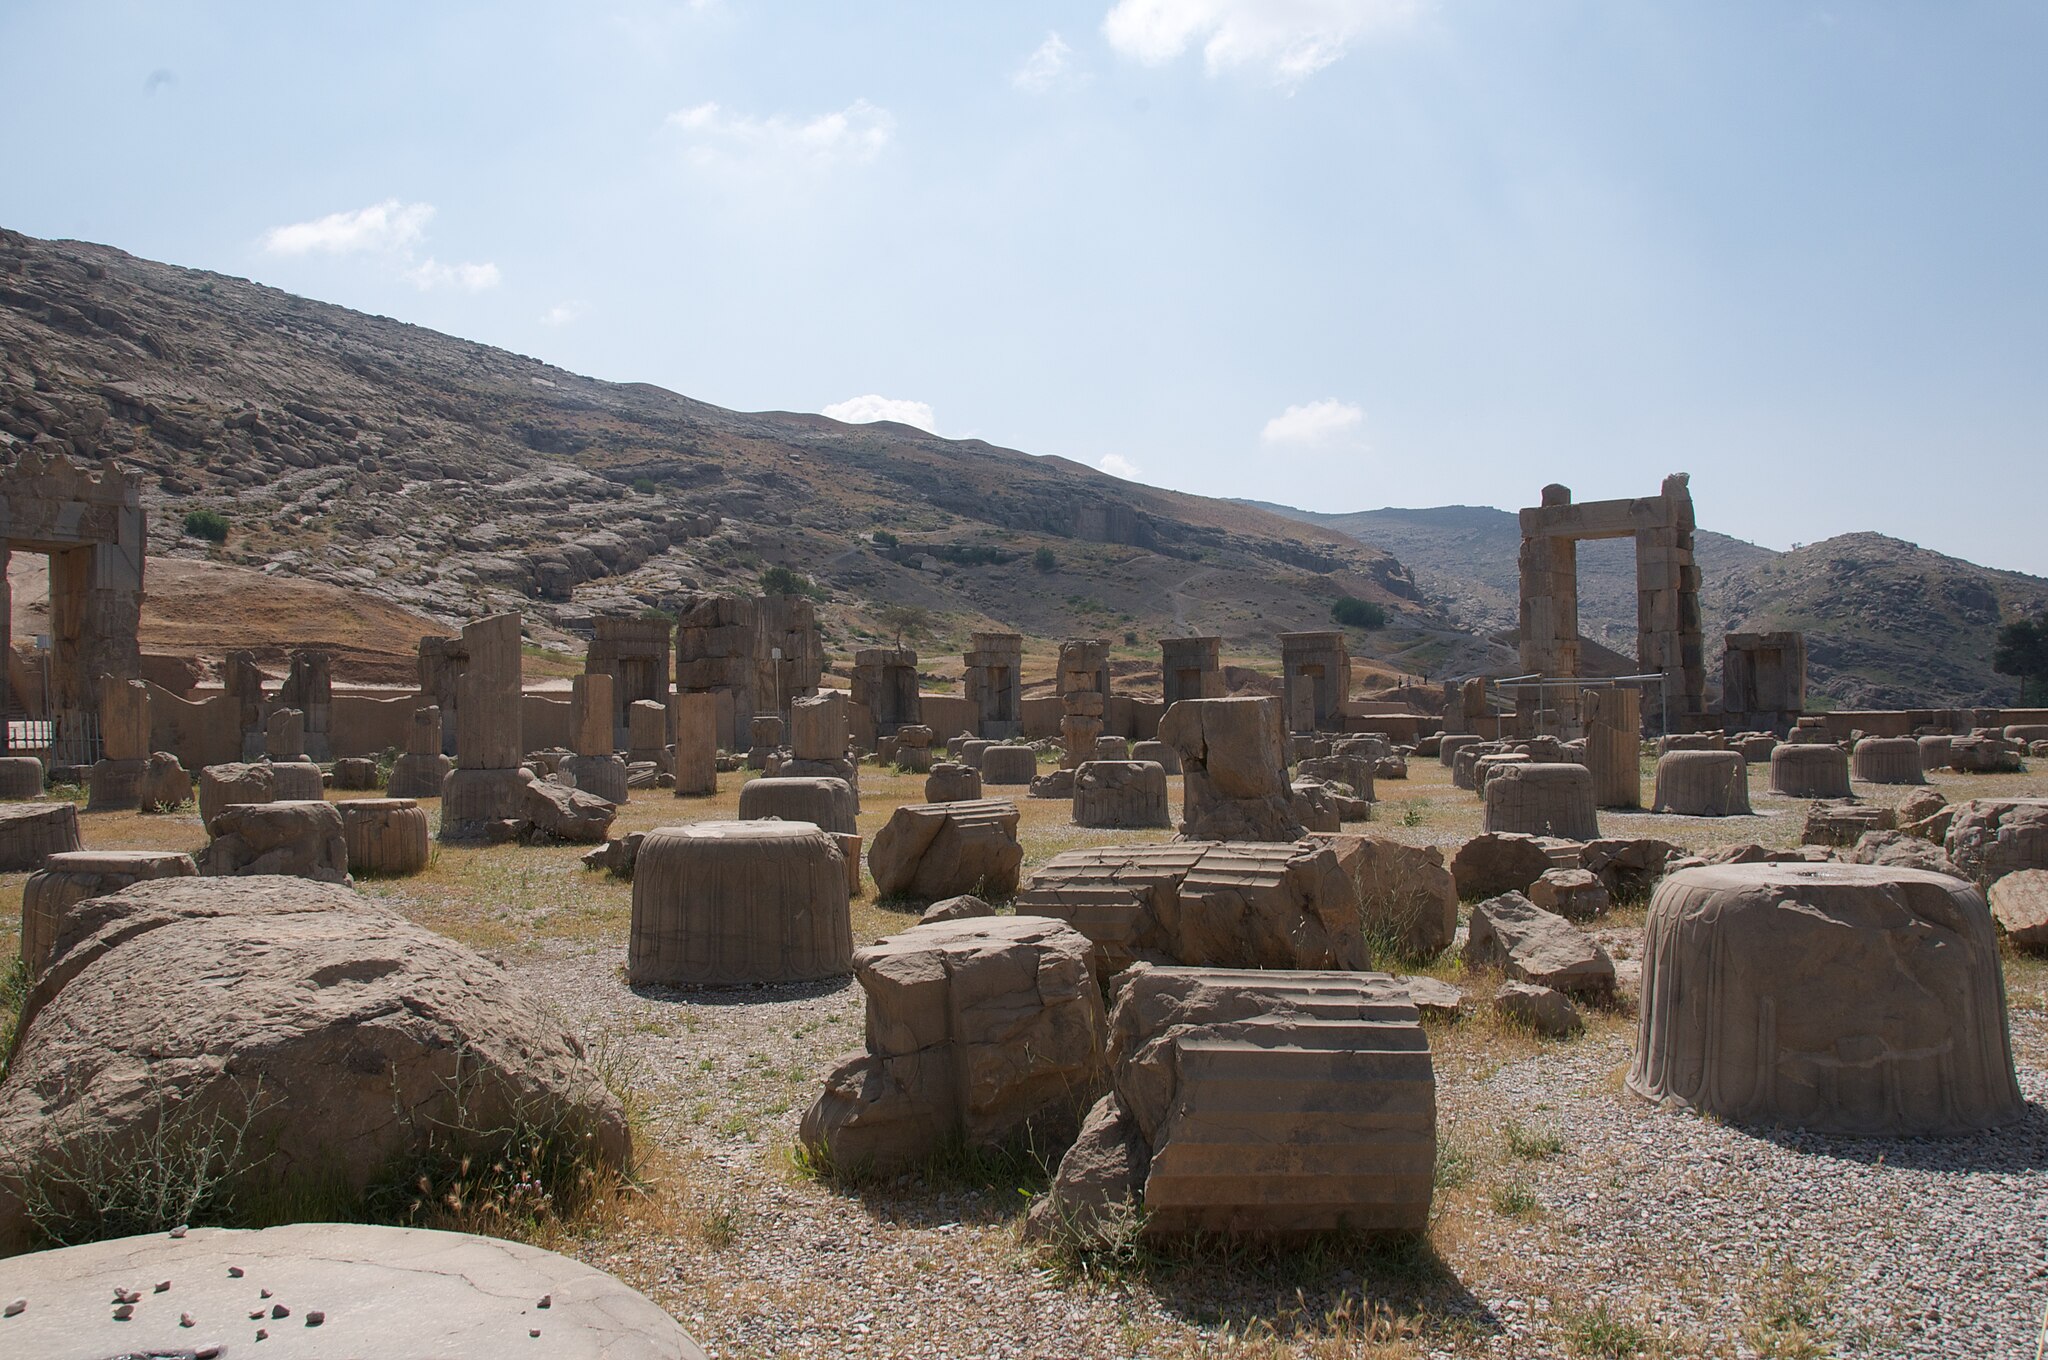
Title: Amid the Ruins of Persepolis, Iran (4679289758)
Description: Amid the Ruins of Persepolis, Iran
Date: 2010-04-19 10:36
Categories: Taken with Nikon D300, Hall of hundred columns, Flickr images reviewed by File Upload Bot (Magnus Manske), Uploaded by user Marcus Cyron